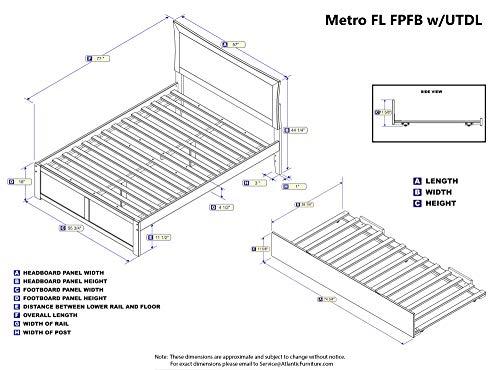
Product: Atlantic Furniture Metro Platform Bed with Flat Panel Footboard and Twin Size Urban Trundle, Full, White
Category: Home & Kitchen | Furniture | Bedroom Furniture | Beds, Frames & Bases | Beds
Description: Sliding 8" twin size trundle to accommodate guests.
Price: $99.00 $99.00
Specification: ASIN:B00AZDXTXW|ShippingWeight:173pounds|DateFirstAvailable:July26,2005